Estuary of Bilbao

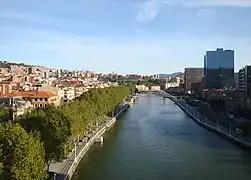
The estuary of Bilbao.

The estuary and tidal river of Bilbao have always been a significant part of the city. Bilbao was born 700 years ago on the banks of the Nervión river as a trading village. It gradually expanded downstream until arriving at the sea. Unfortunately the river reached high levels of contamination because of the industrial activities during the past century. In recent years work has been undertaken to restore the condition of the estuary.